Deepwater Horizon

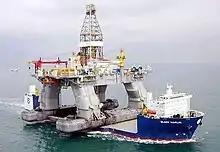
The "Deepwater Nautilus", similar to the "Deepwater Horizon", being transported aboard a heavy-lift ship.

"Deepwater Horizon" was a fifth-generation, RBS-8D design (i.e. model type), deepwater, dynamically positioned, column-stabilized, semi-submersible mobile offshore drilling unit, designed to drill subsea wells for oil exploration and production using an , blowout preventer, and a outside diameter marine riser.